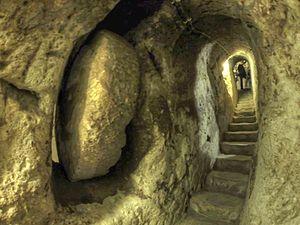
Cité souterraine de Derinkuyu, Cappadoce, Turquie Türkçe: Derinkuyu yer altı şehri. Camera location38°
La ville souterraine de Derinkuyu est une ancienne ville souterraine à plusieurs niveaux située dans le district de Derinkuyu, dans la province de Nevşehir, en Turquie.